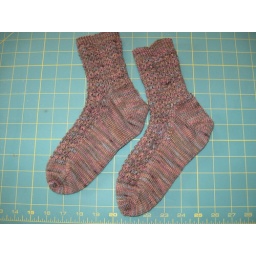
Sock for SIL for Christmas. Pattern: yo mock cable pattern from sensational knitted socksYarn: cherry tree hill in colorway Java